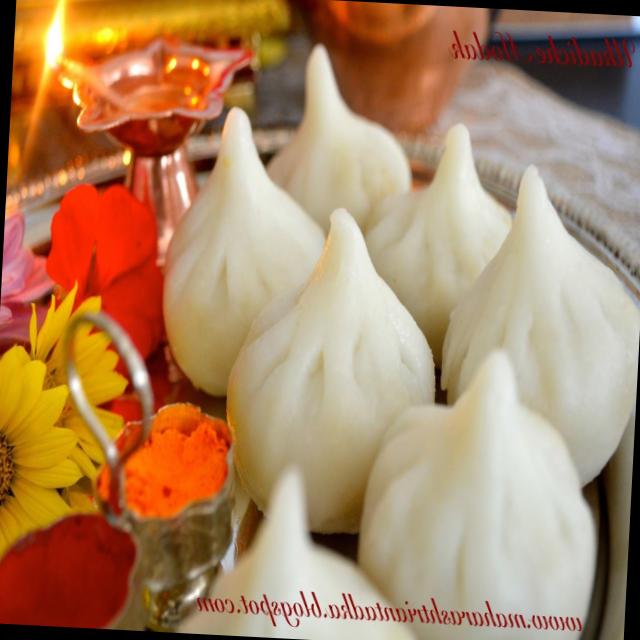
Dish: modak